List of kings of Alo

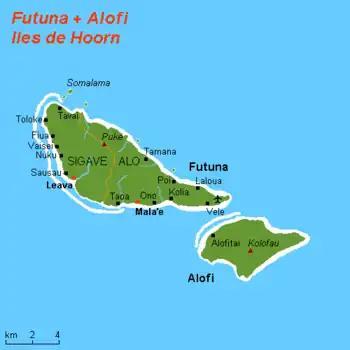
Map of the Hoorn Islands, also called Futuna Islands.

The King of Alo (titled as "Tu`i Agaifo") is the ruler of the polity of Alo, one of the two chiefdoms ("Royaume coutumier") located on Futuna. Alo encompasses the eastern part of the island.